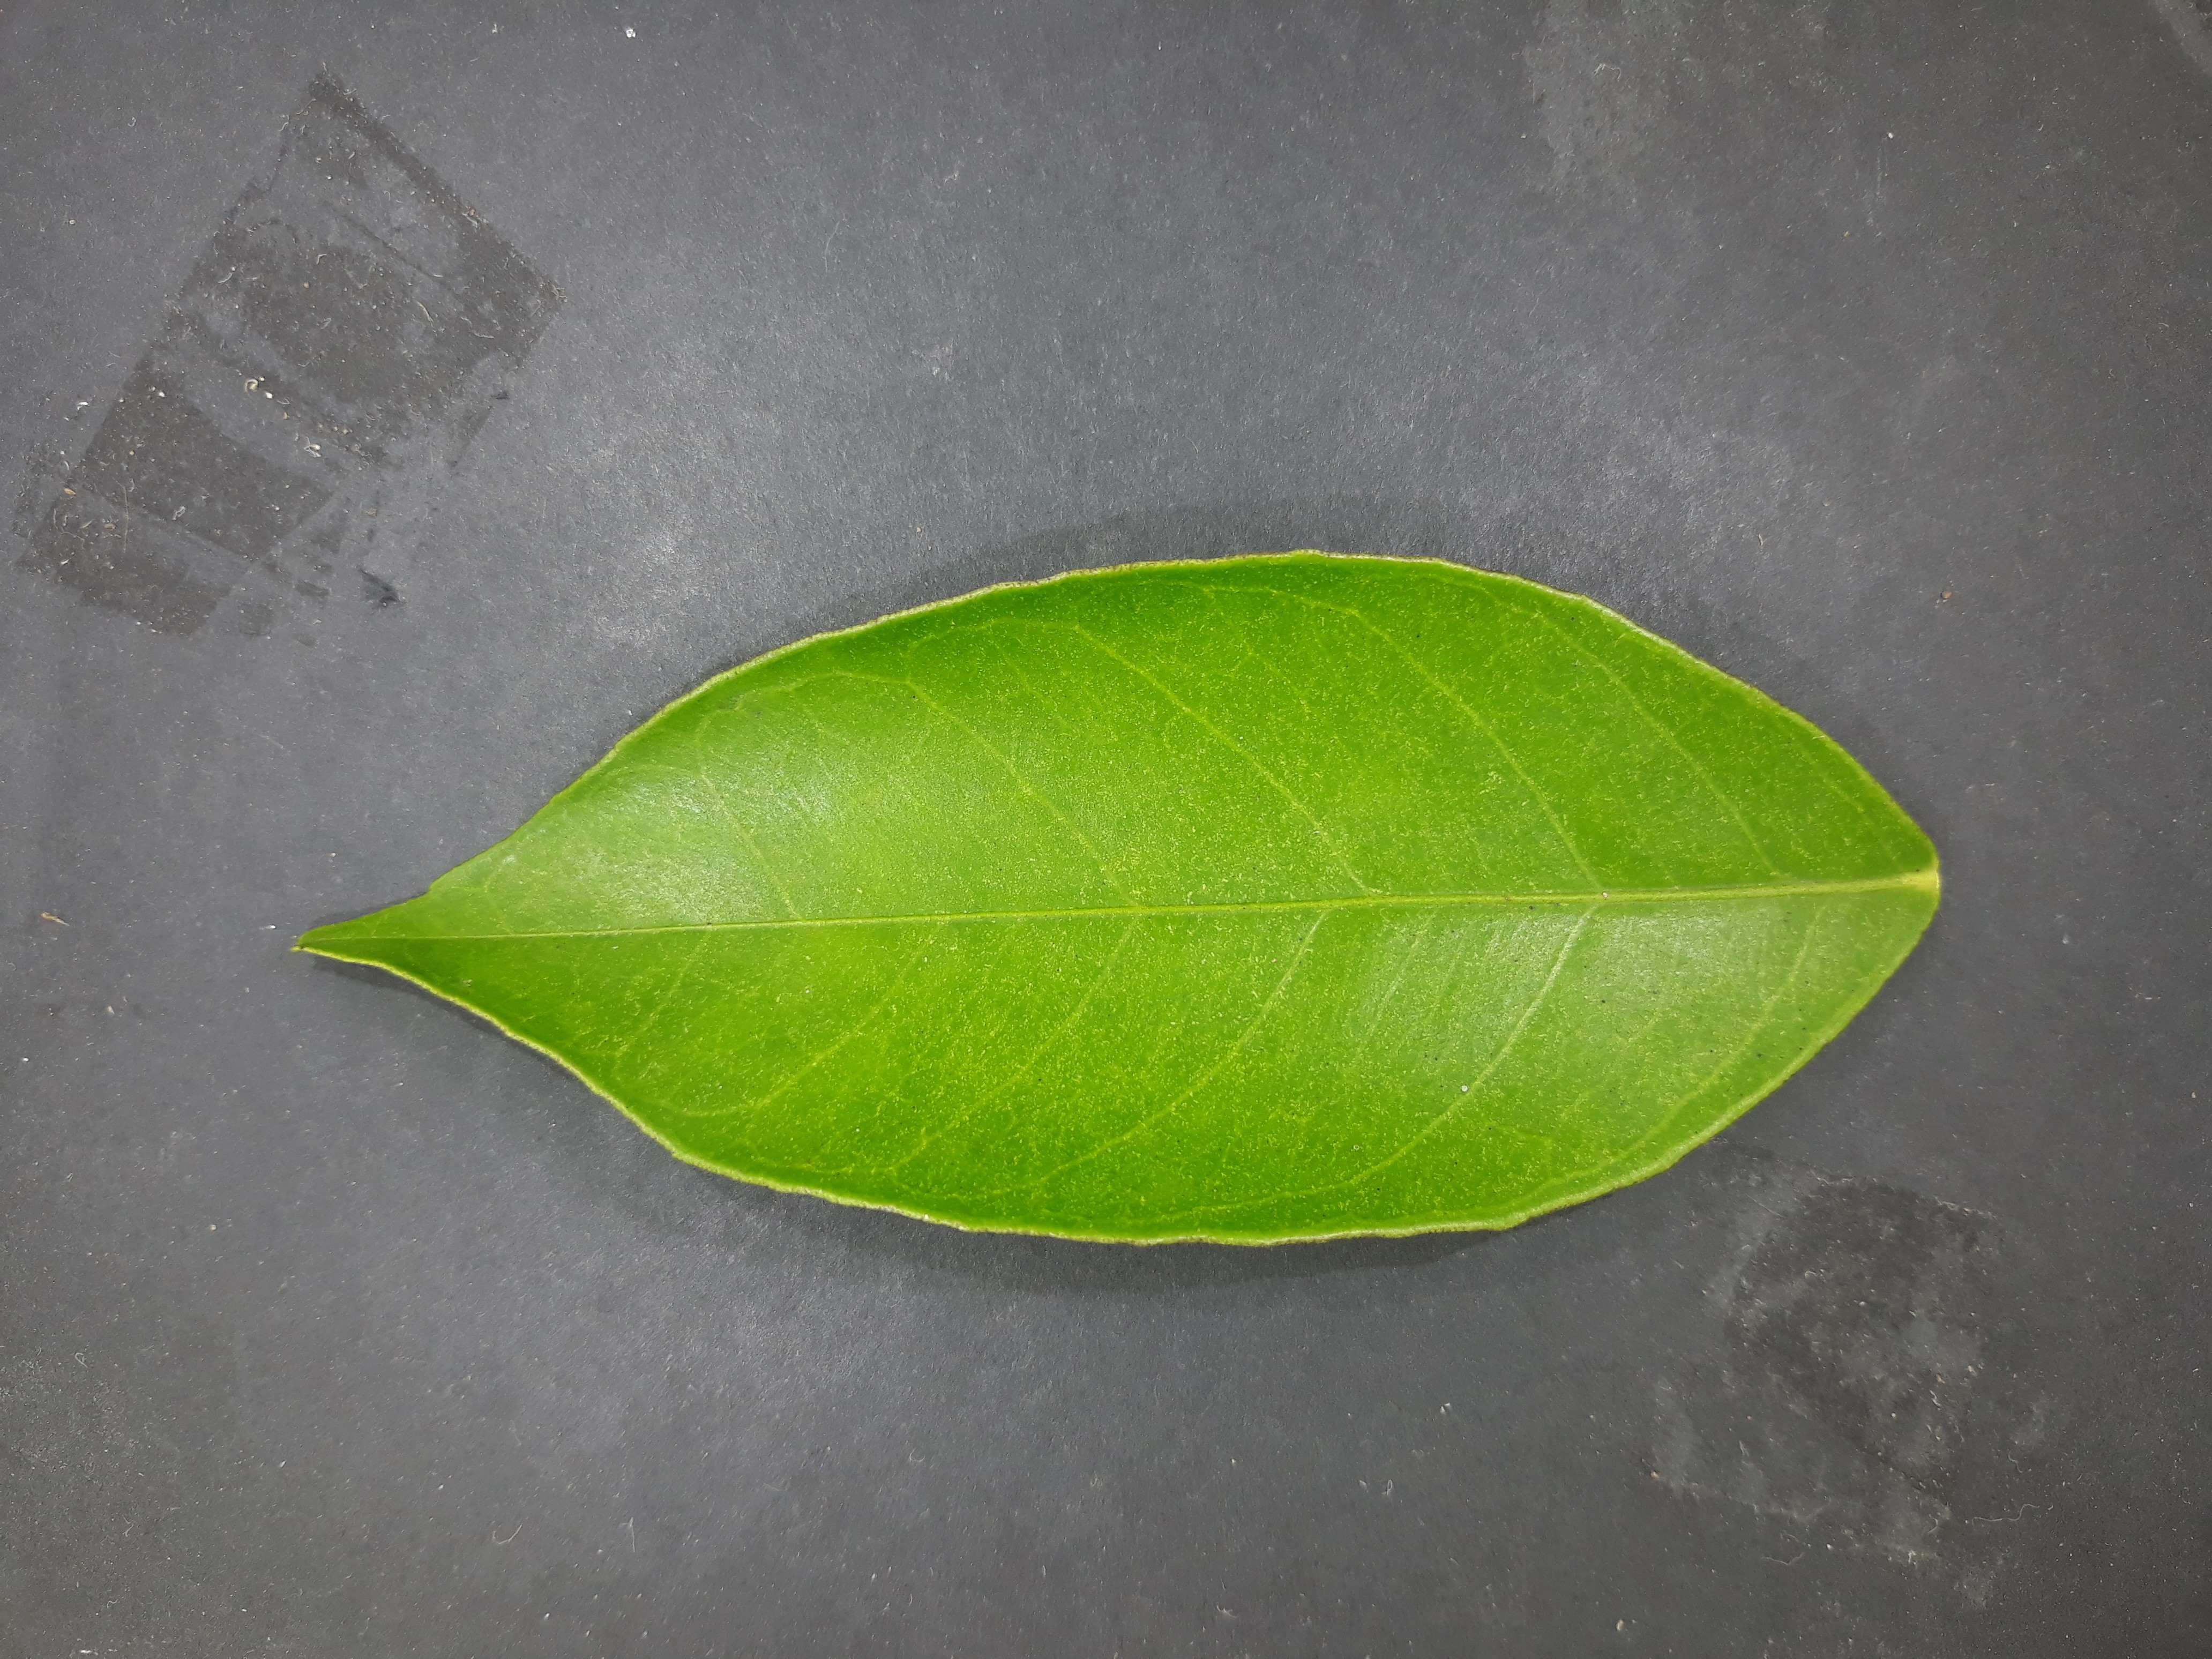
Label: Healthy